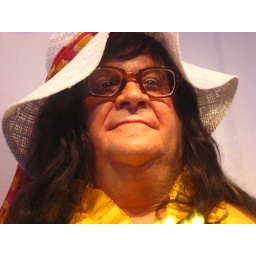
This was a wax person in a window